Hokianga

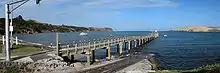
Omapere wharf

While the fate of the country was being signed into history, the axemen of Hokianga scarcely missed a beat. At any one time, as many as 20 ships could be loading Hokianga timber. Whole hillsides, suddenly bared of vegetation, began to slip into the harbour, choking its tributaries with mud.